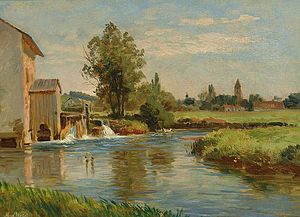
Wartenberg (Bayern) / Geografi
Paul Weber (1823–1916): Mølle ved Wartenberg
Wartenberg er en købstad i Landkreis Erding i Regierungsbezirk Oberbayern i den tyske delstat Bayern. Den er en del af Verwaltungsgemeinschaft Wartenberg. Wartenberg ligger mellem Erding og Moosburg ved østenden af Münchener Schotterebene.